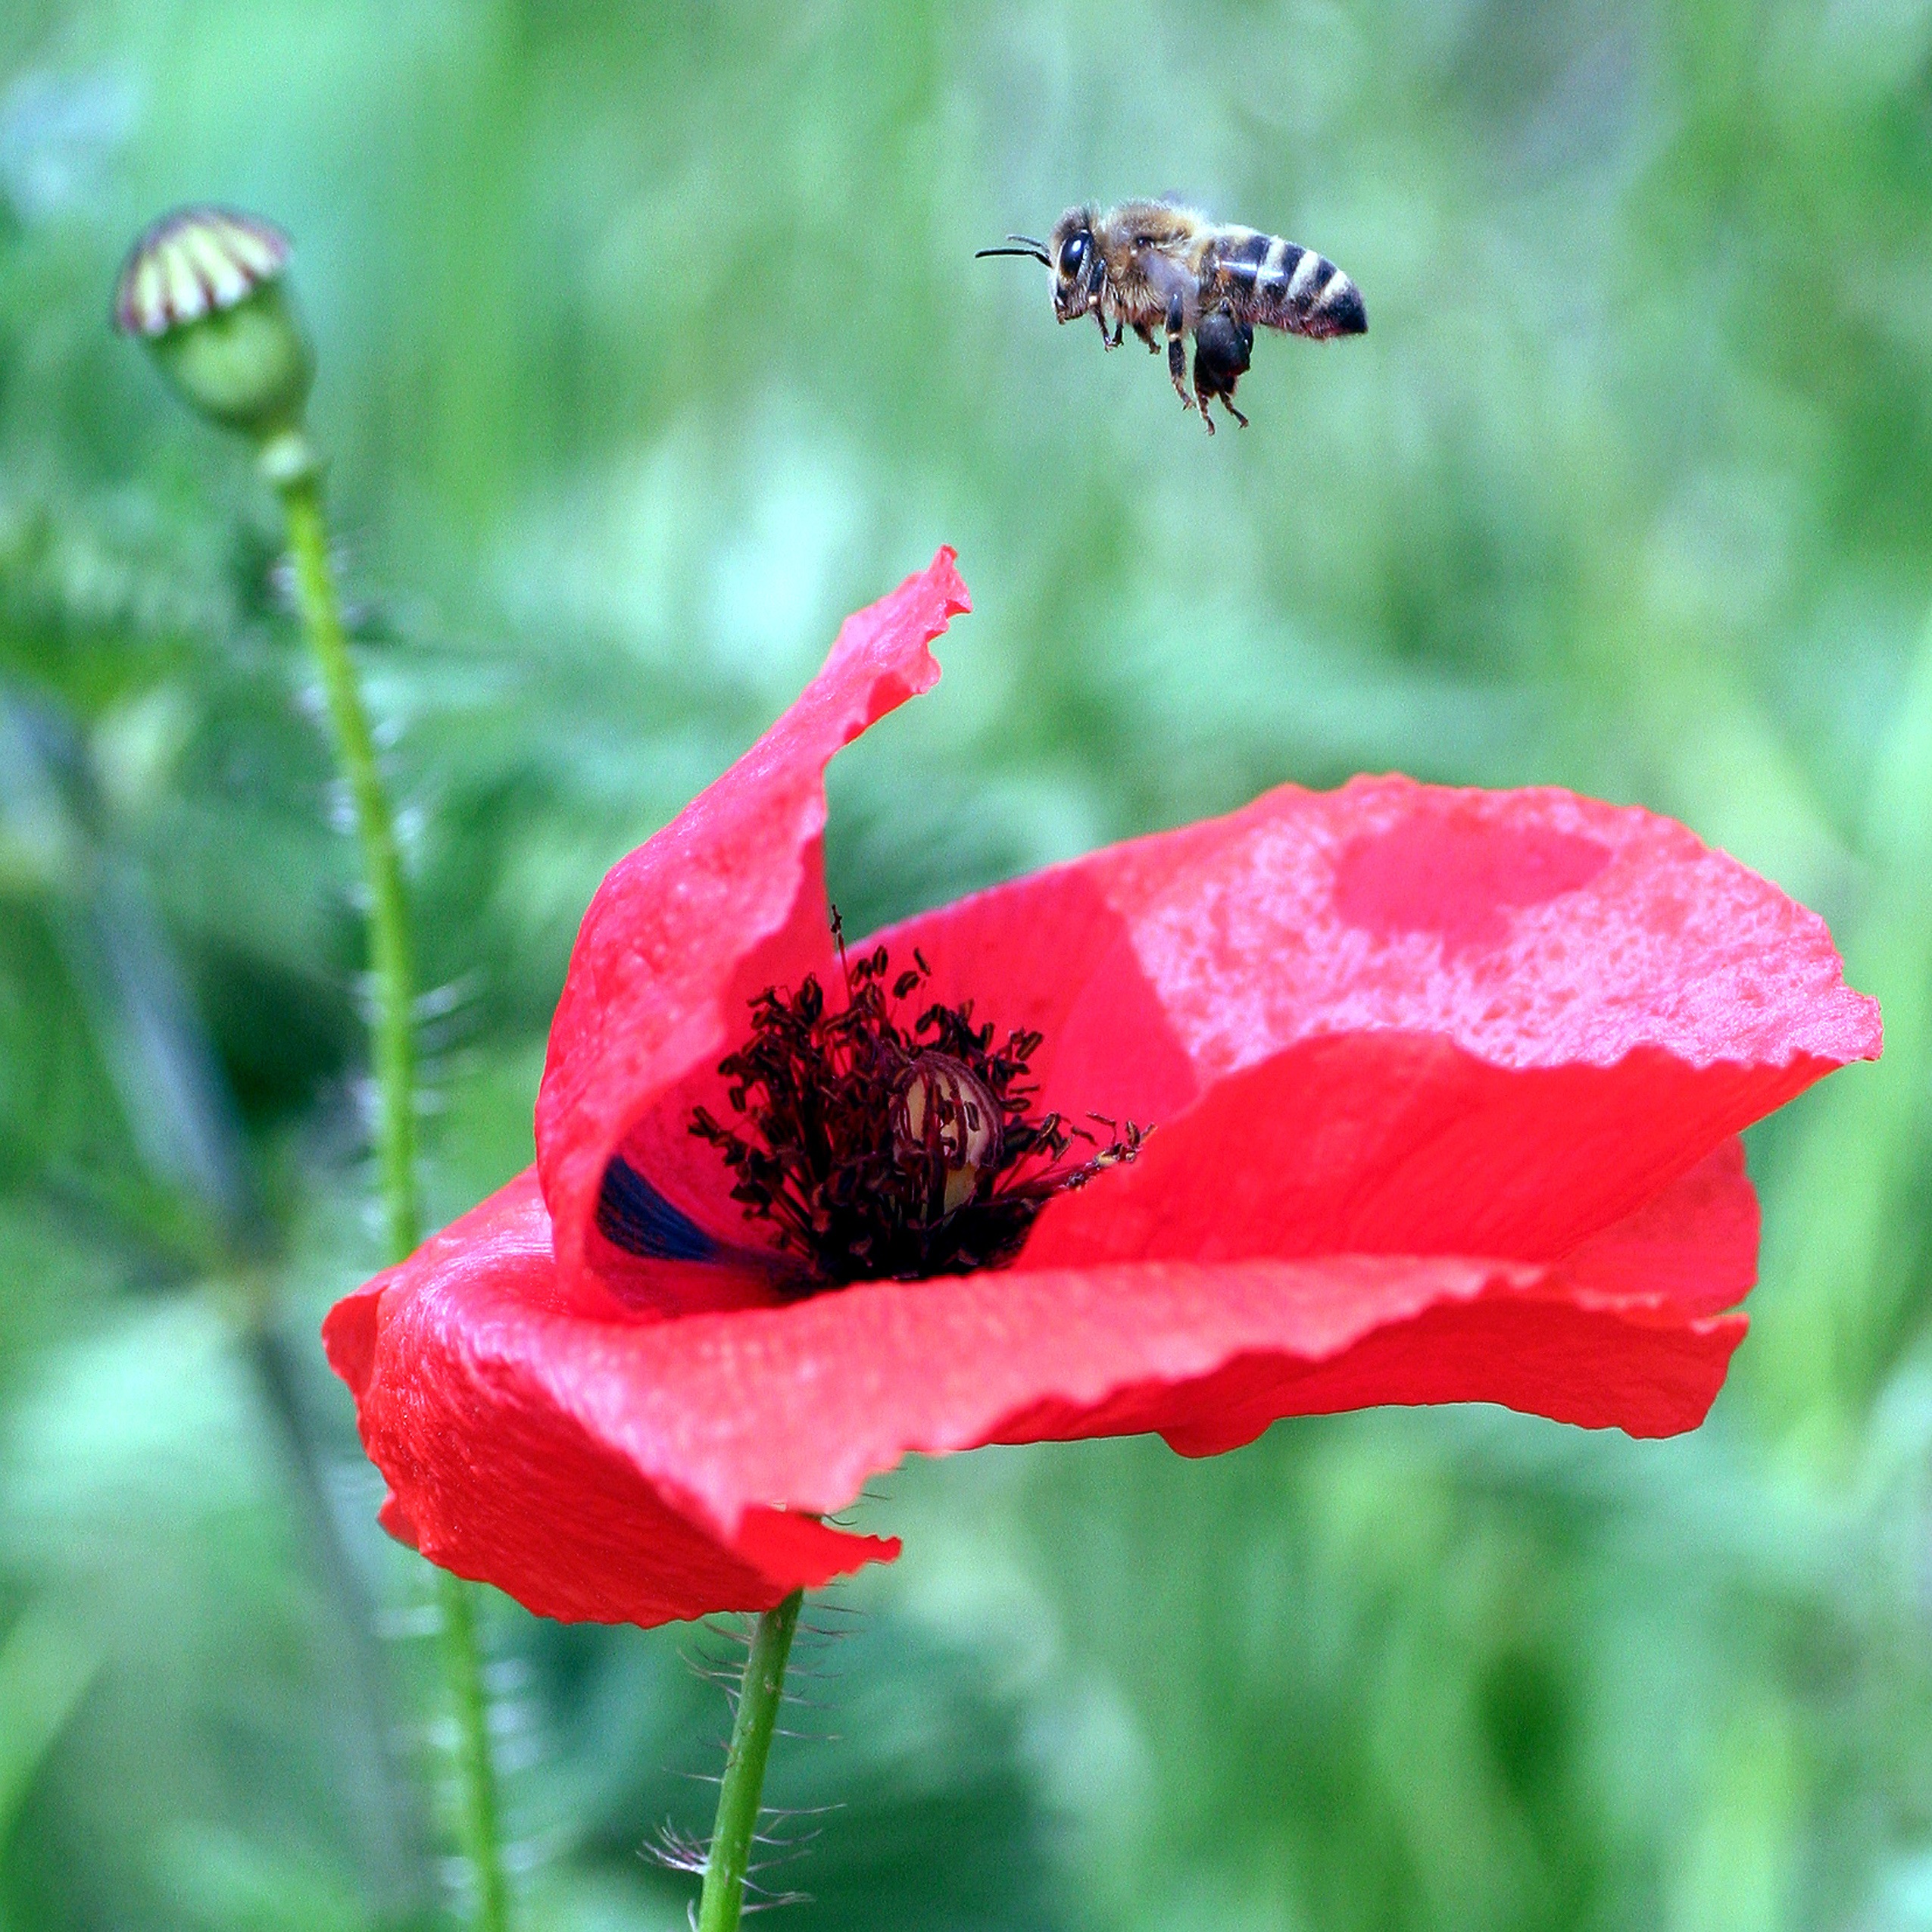
nature, plant, field, flower, petal, insect, botany, flora, fauna, wildflower, fields, petals, pistil, bee, rod, poppy, coquelicot, macro photography, flowering plant, annual plant, plant stem, land plant, poppy family